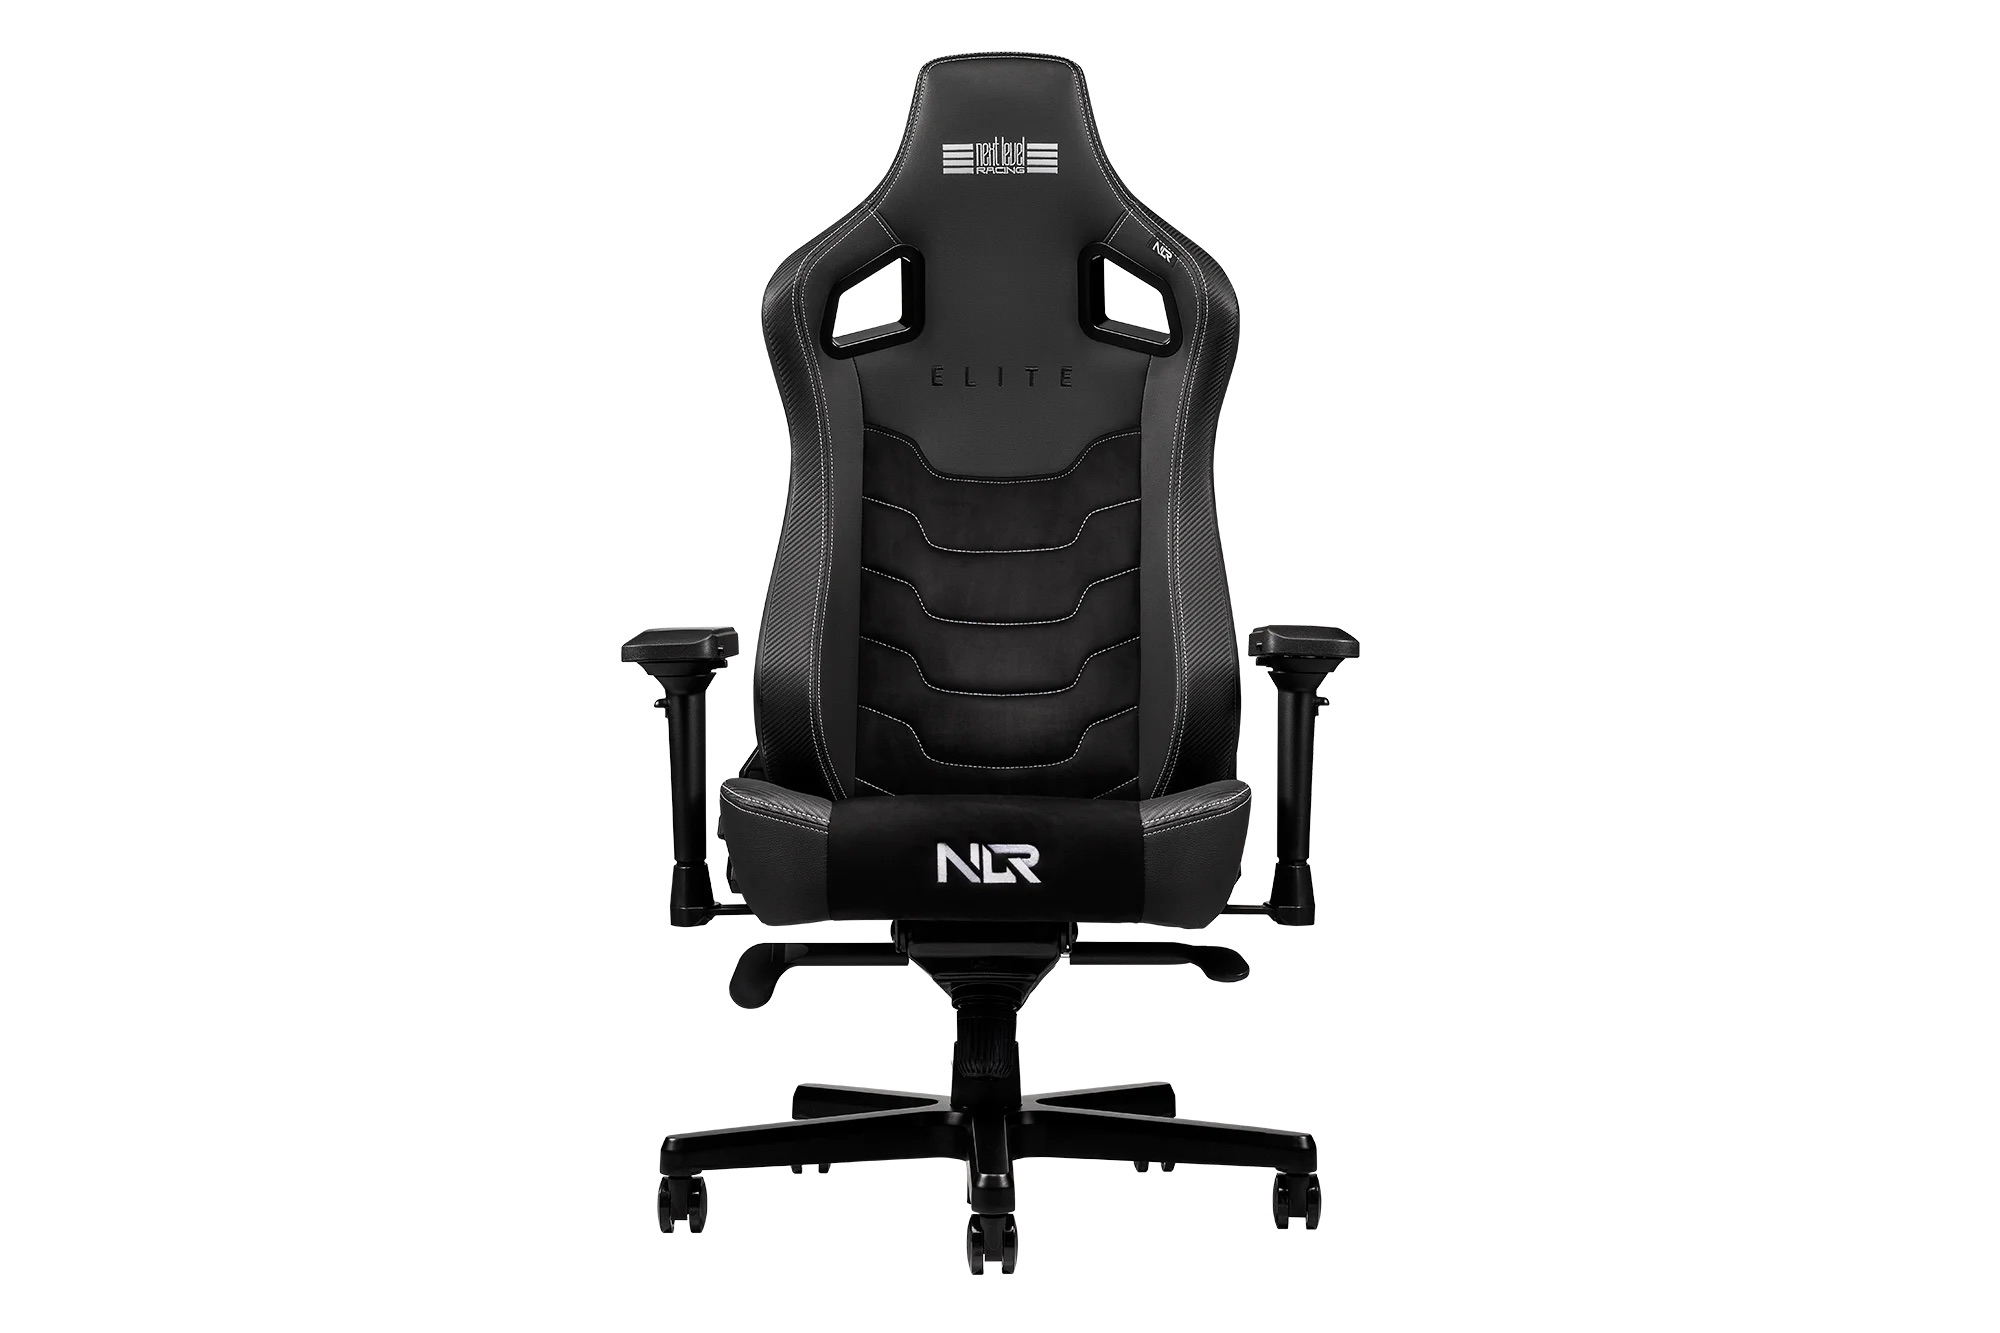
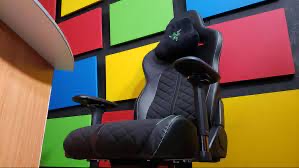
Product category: items_chair
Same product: no